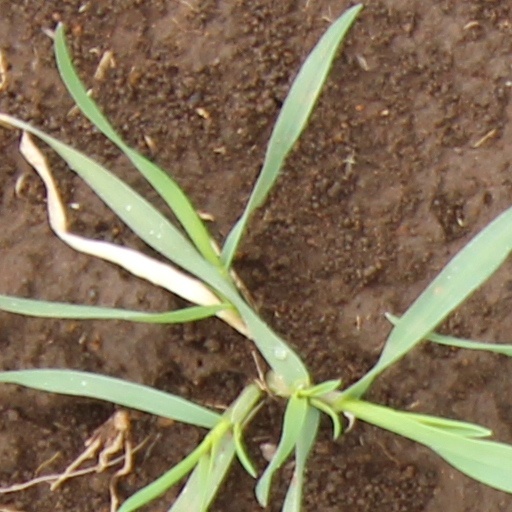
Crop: wheat